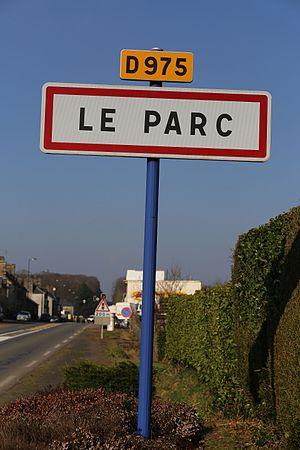
Panneau d'entrée sud du Le Parc sur la RD 975.
Le Parc est une commune française située dans le département de la Manche en région Normandie, peuplée de 911 habitants. Elle est créée le 1ᵉʳ janvier 2016 par la fusion simple de trois communes, sous le régime juridique des communes nouvelles.